Best in the World 2012: Hostage Crisis

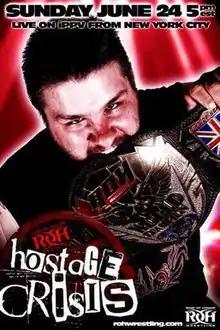
Promotional poster featuring ROH World Champion Kevin Steen

Best in the World 2012: Hostage Crisis was a professional wrestling Internet pay-per-view (iPPV) event produced by Ring of Honor (ROH) that took place on June 24, 2012 at the Hammerstein Ballroom in New York, New York.